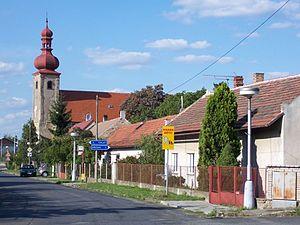
Rostoklaty est une commune du district de Kolín, dans la région de Bohême-Centrale, en République tchèque. Sa population s'élevait à 541 habitants en 2020.